Dud Harris

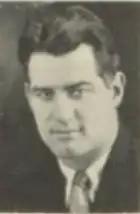
E. Dudley Harris, c. 19333

Edmund Dudley "Dud" Harris (October 24, 1903 – February 13, 1989) was an American football player, lawyer, and businessman.